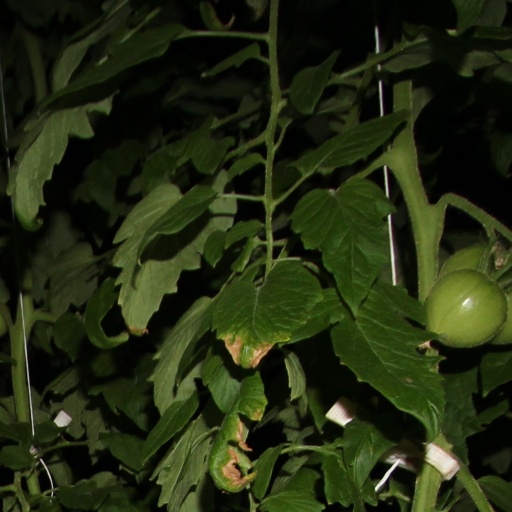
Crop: tomato